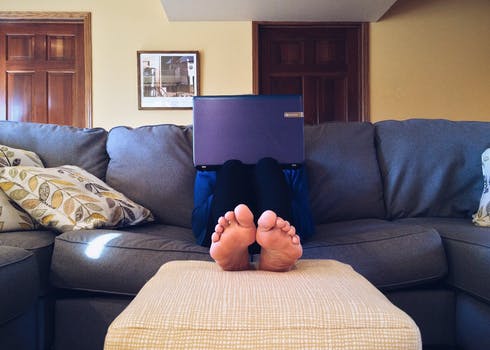
Label: No Watermark